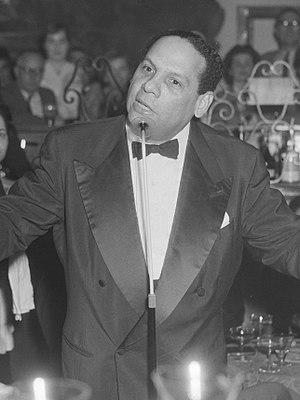
Edmundo William Ros, né le 7 décembre 1910 et mort le 21 octobre 2011, est un musicien percussionniste, chanteur, arrangeur et chef d'orchestre. Il a dirigé un orchestre latino-américain très populaire, enregistré de nombreux disques pendant un grand nombre d'années, et possédé un des principaux nightclubs de Londres.